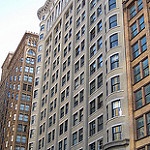
Label: buildings